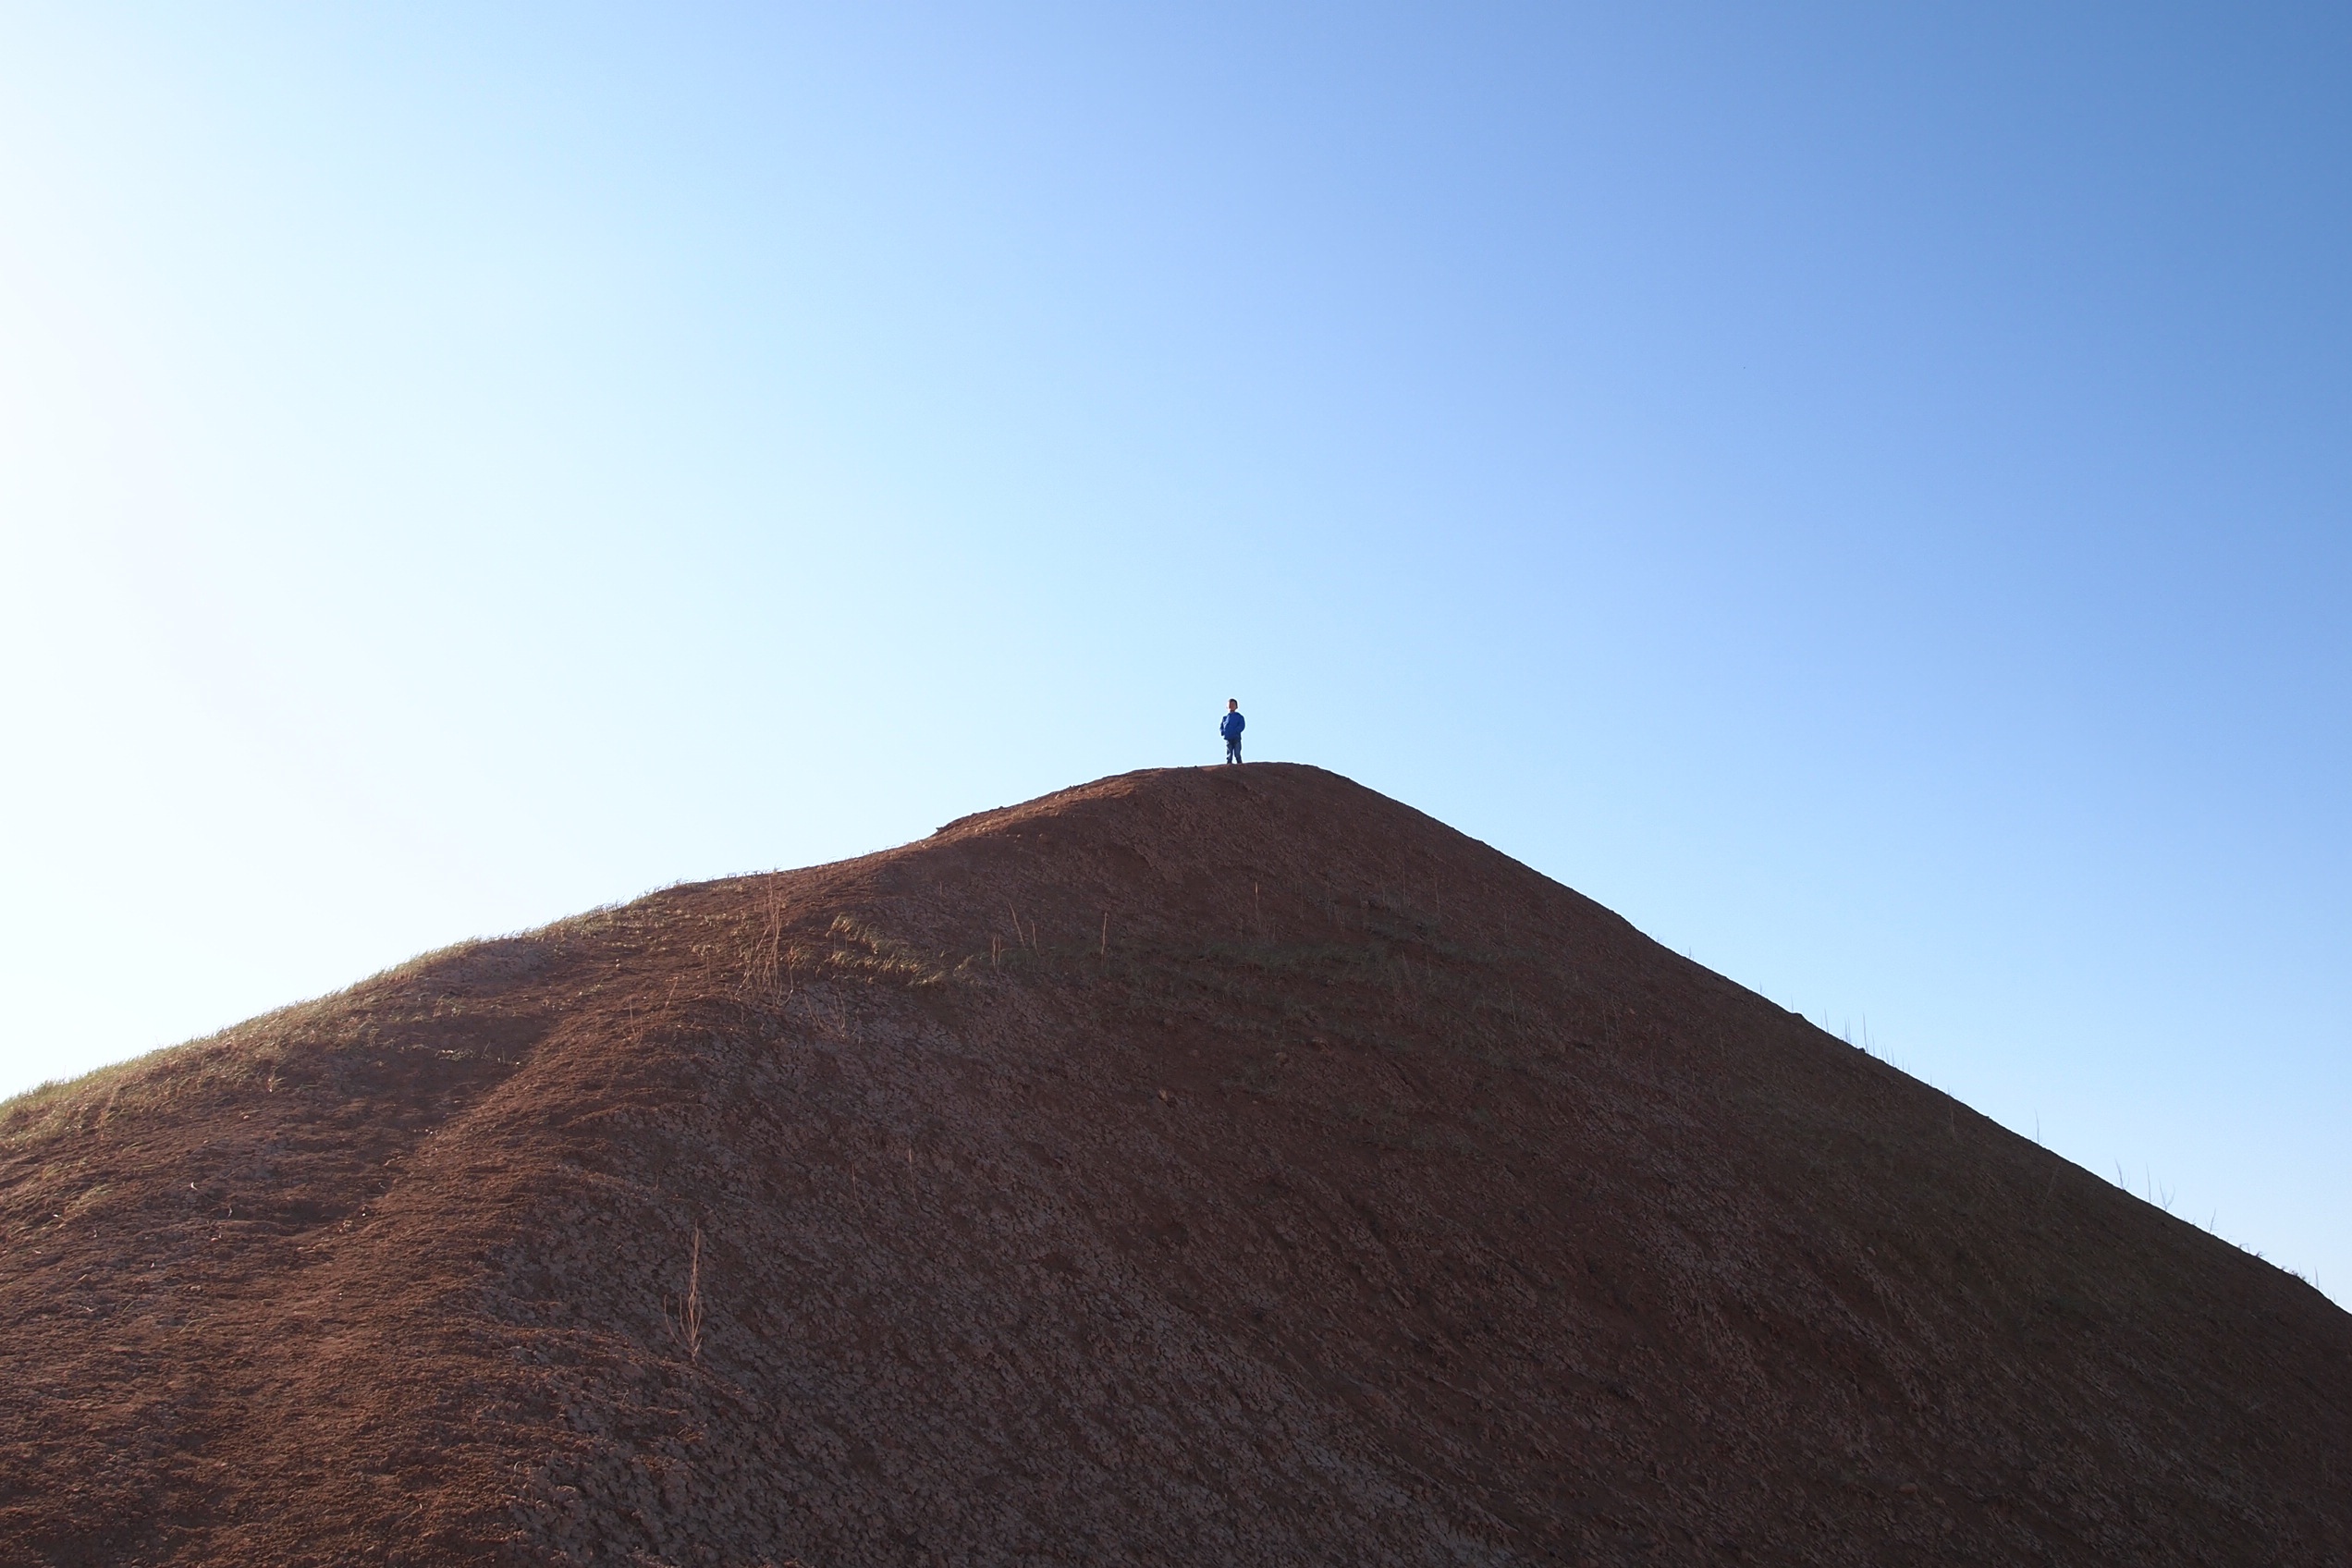
nature, sand, horizon, mountain, sky, hill, soil, ridge, summit, plateau, slopes, ecosystem, landform, lone peak, natural environment, atmosphere of earth, mountainous landforms, volcanic landform, arkalyk